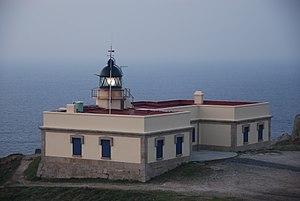
Le phare de Cabo Prior est un phare situé sur Cabo Prior dans la paroisse civile de San Martiño de Covas de la commune de Ferrol, dans la province de La Corogne.